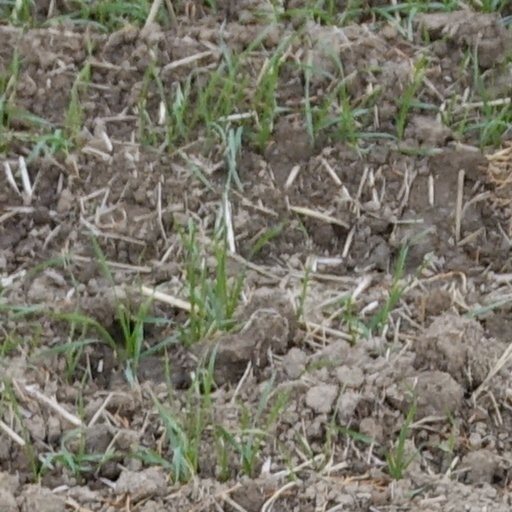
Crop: wheat